Answer in natural language. Consider the 3D positions of the objects in the scene and not just the 2D positions in the image. Is the centerpoint of  abstract painting in a black frame (marked A) at a higher height than black bar stool (marked B)? Choose between the following options: no or yes
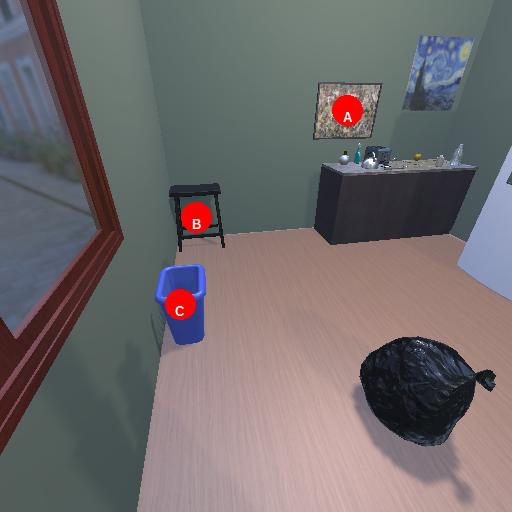
<answer>yes</answer>